Long Island Lighting Company

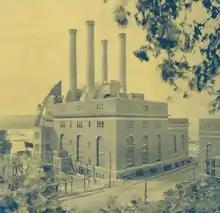
Glenwood Generating Station in 1936

Ellis Laurimore Phillips, an engineer, and a group of New York City investors, including George W. Olmsted, founded it. At the time, Long Island had multiple small power utilities that served individual villages; their business plan was to acquire these and interconnect them into an island-wide grid. In 1911, they purchased four small electric companies in Amityville, Islip, Northport and Sayville.